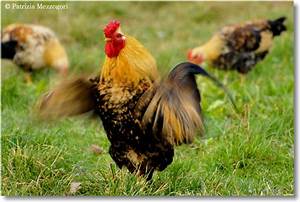
Label: chicken